Coherent perfect absorber

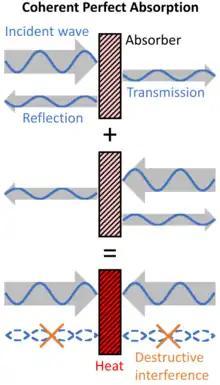
Coherent perfect absorption arises from destructive interference of transmitted and reflected waves, which traps wave energy within an absorber until it is absorbed.

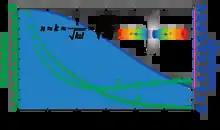
Real (n) and imaginary (k) parts of the refractive index of strongly doped silicon and the corresponding coherent absorption for a film thickness of 150 nm.

In the initial design, identical laser beams are fired onto opposite sides of a cavity consisting of a silicon wafer, a light-absorbing material that acts as a "loss medium". While light incident on one side would be partially transmitted and reflected, simultaneous illumination of both sides can result in destructive interference of all transmitted and reflected waves. Such complete suppression of transmission and reflection traps the optical energy within the loss medium until it is fully absorbed. The photons bounce back and forth until they are absorbed and transformed into heat. In contrast, a normal laser uses a gain medium which amplifies light instead of absorbing it.